Basera (2009 TV series)

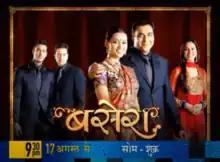

Basera is an Indian soap opera that aired on NDTV Imagine. It aired from 17 August 2009 to 3 December 2009 and starred Ram Kapoor and Pallavi Subhash.